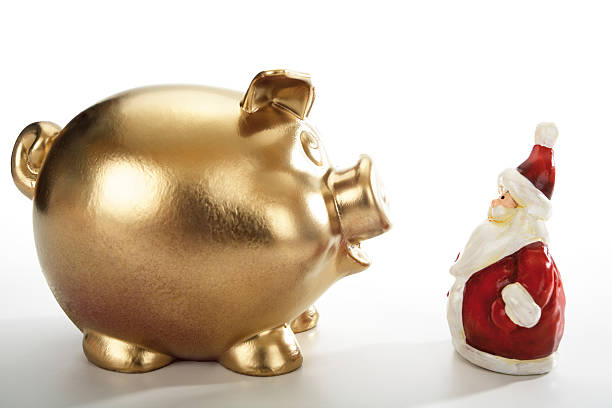
Adjective: shinier
Antonym: duller